C. F. Nelson Pratt

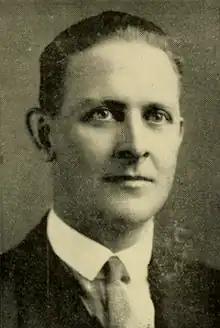
Charles Forest Nelson Pratt Massachusetts House of Representatives 1929

Charles Forest Nelson Pratt (February 4, 1891 – November 5, 1968) was a Republican politician from Saugus, Massachusetts.